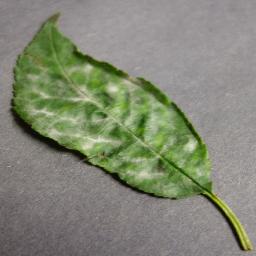
Label: Cherry___Powdery_mildew